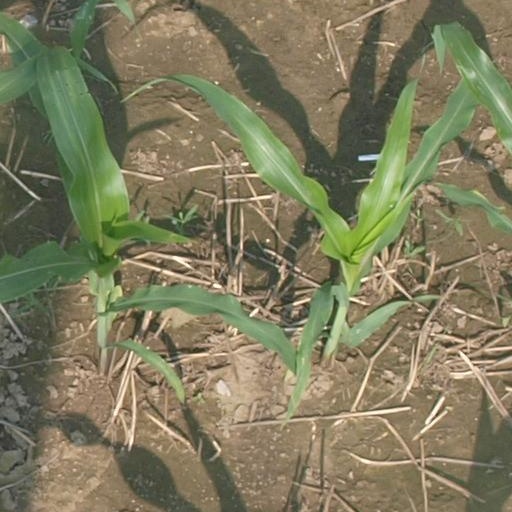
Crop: maize; corn